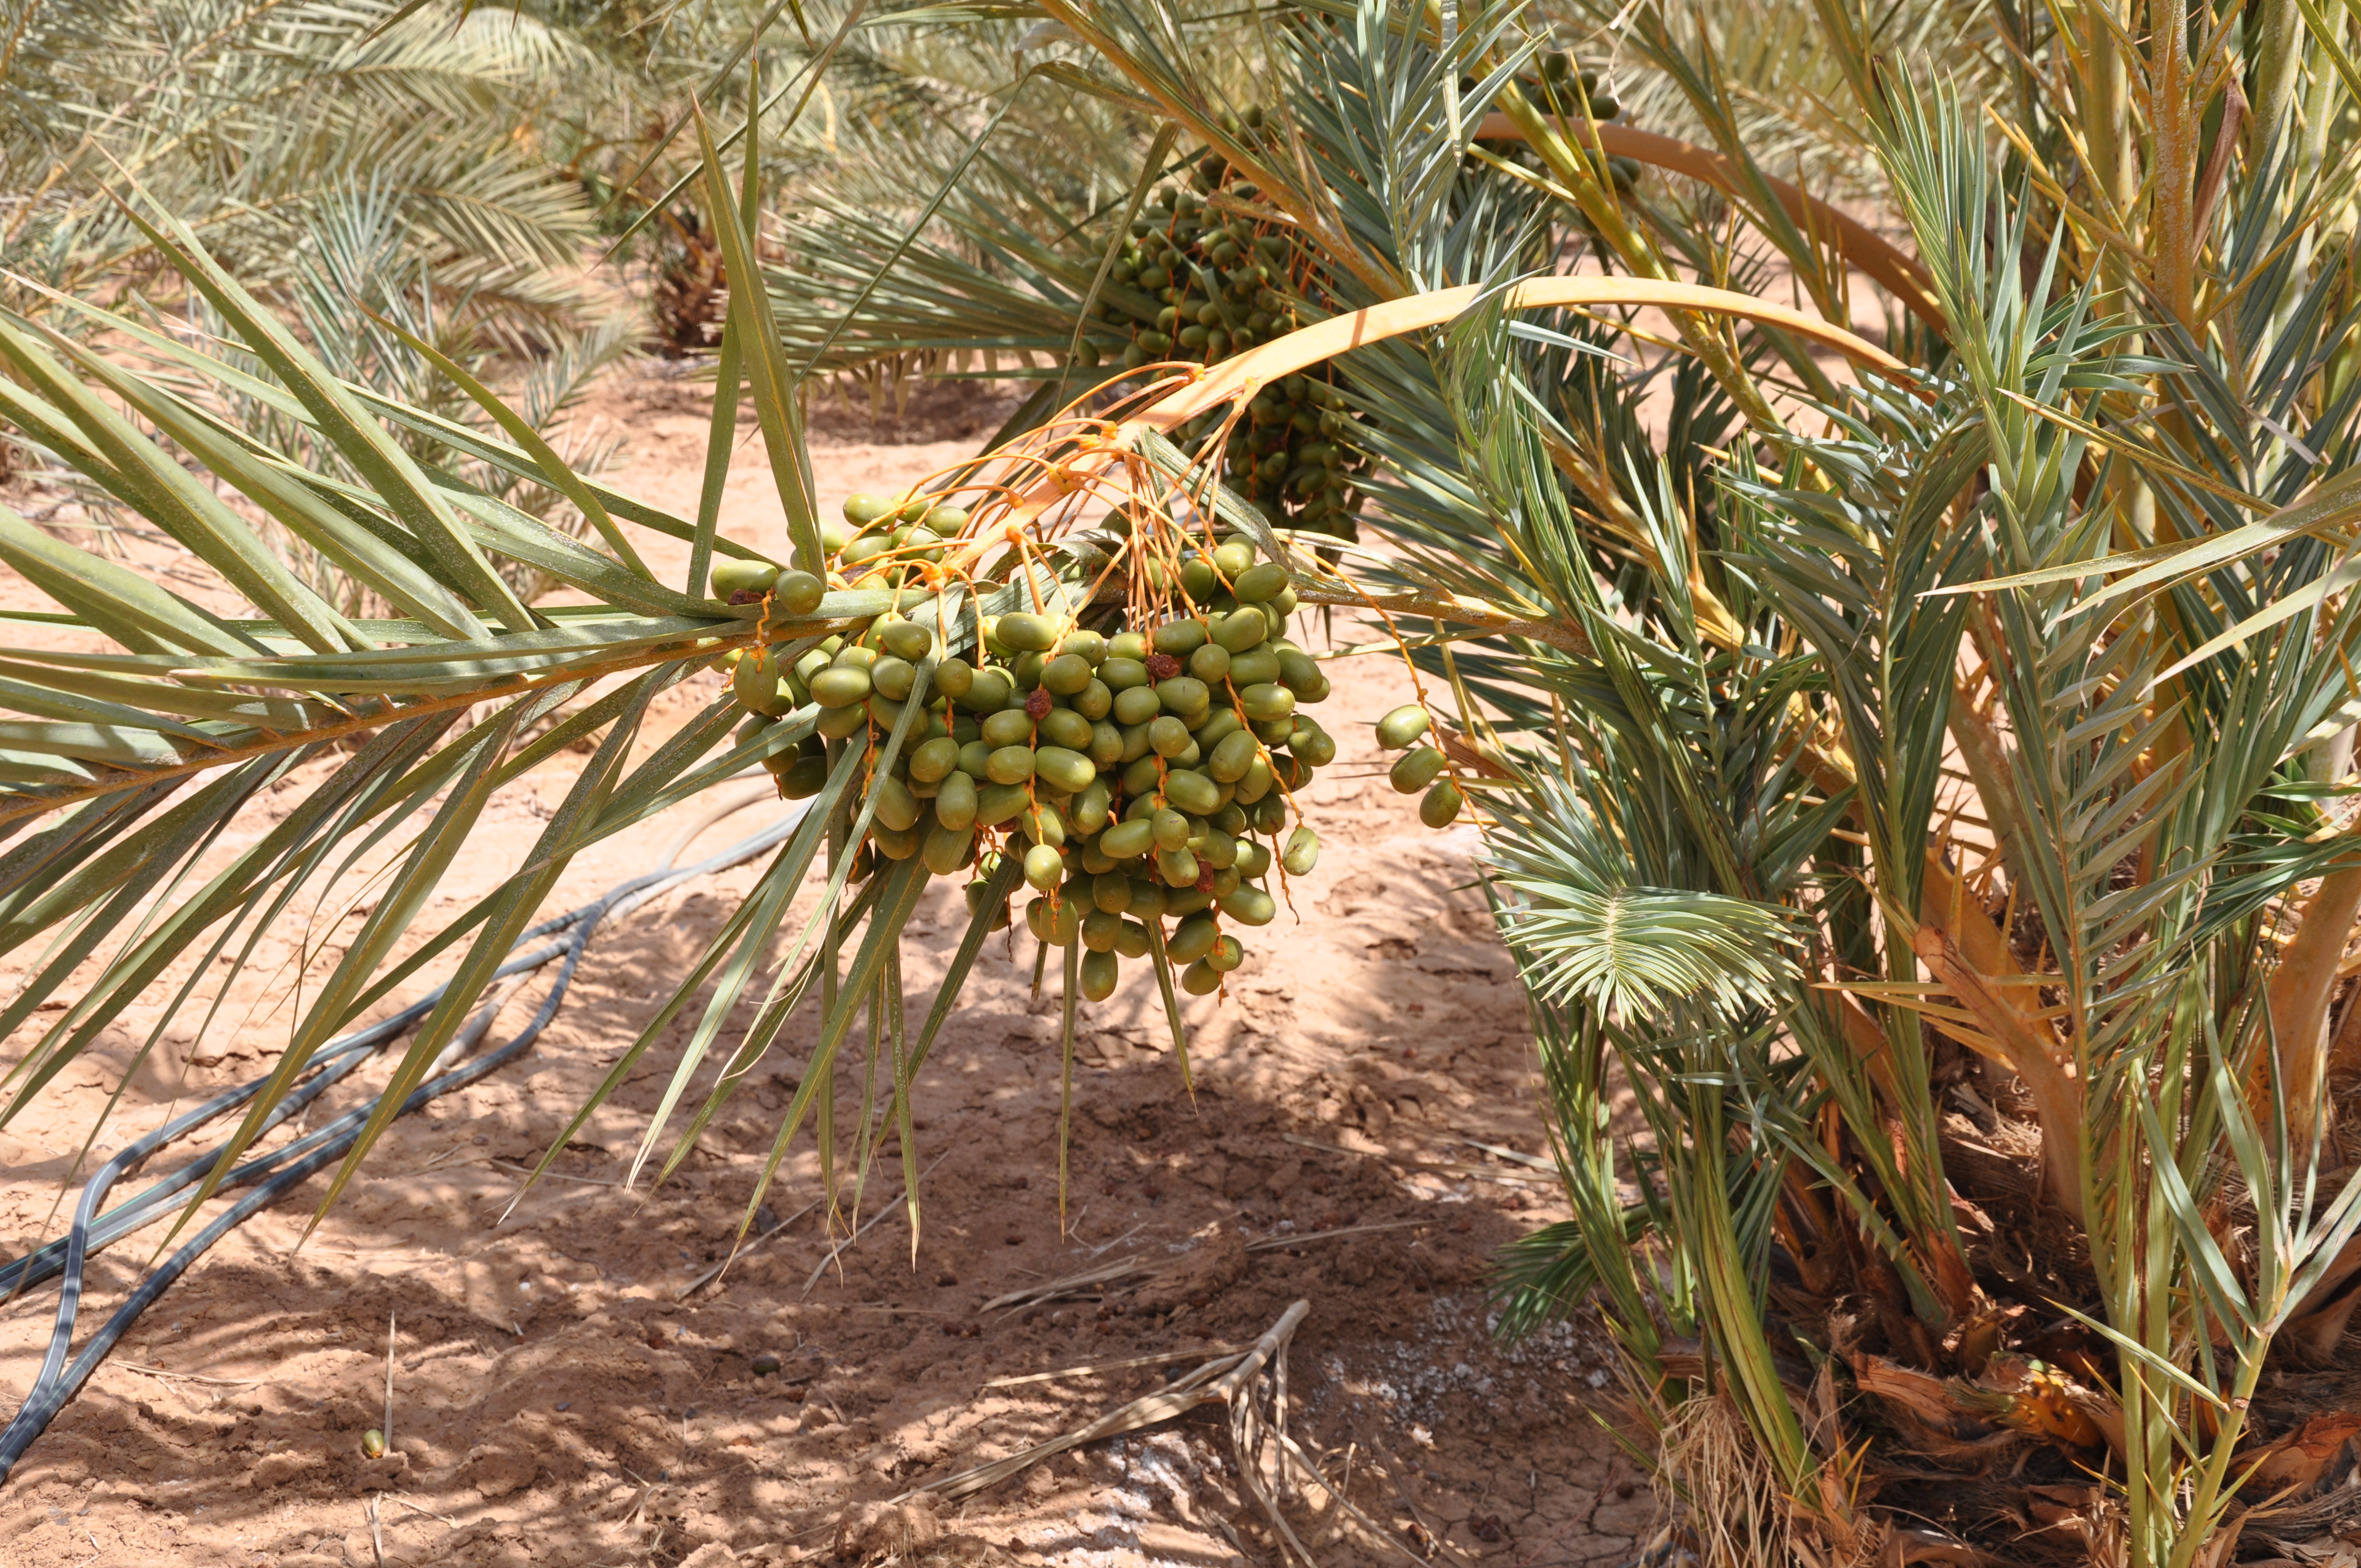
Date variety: Boufagous